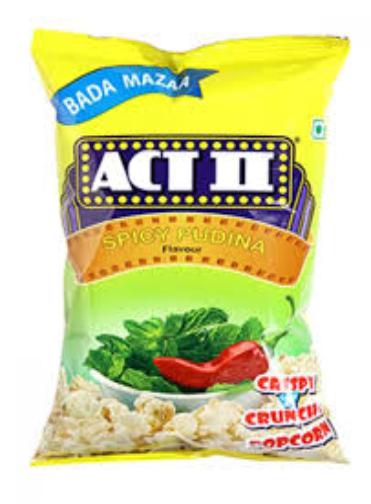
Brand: Act II
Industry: Food